Santiago Cervera

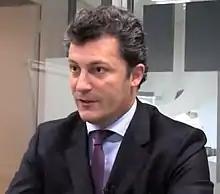

Santiago Cervera Soto (Pamplona, Spain, 27 March 1965) is a Spanish former politician who belonged to the People's Party (PP) of Navarre.